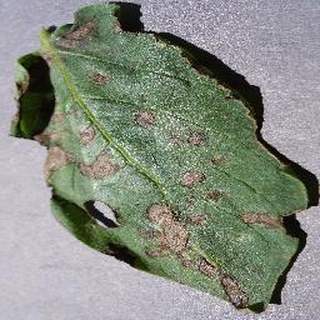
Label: potato_early_blight